Church of the Pater Noster

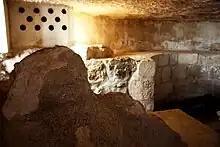
The Grotto, that is believed to be a place where Jesus taught the Lord's Prayer to His disciples.

The modern Church of the Pater Noster is built right next to the site of a fourth-century basilica commissioned by Constantine I. The latter was built under the direction of Constantine's mother Helena in the early 4th century, who named it the "Church of the Disciples". The pilgrim Egeria is the oldest surviving source referring to it as the Church of the "Eleona" (Greek for "olive grove") in the late 4th century. The church is mentioned by the Bordeaux pilgrim in the "Itinerarium Burdigalense" "" 333, and the historian Eusebius of Caesarea recounts that Constantine constructed a church over a cave on the Mount of Olives that had been linked with Jesus initiating his disciples in his mysteries, but was not associated with the Ascension.